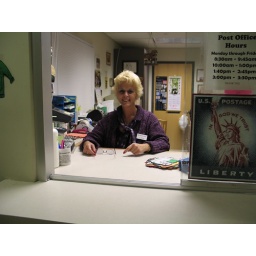
Jill in her post office window, for my video project.